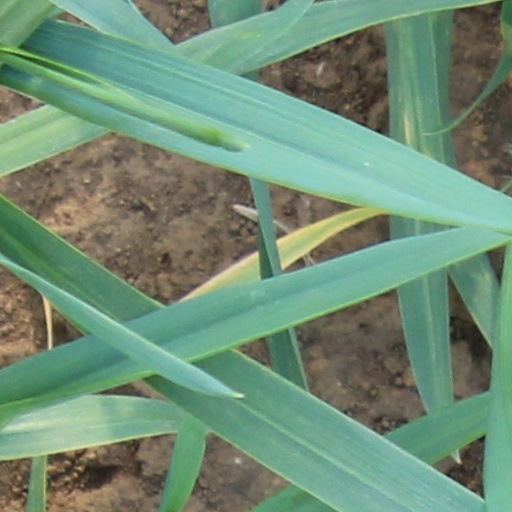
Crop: wheat